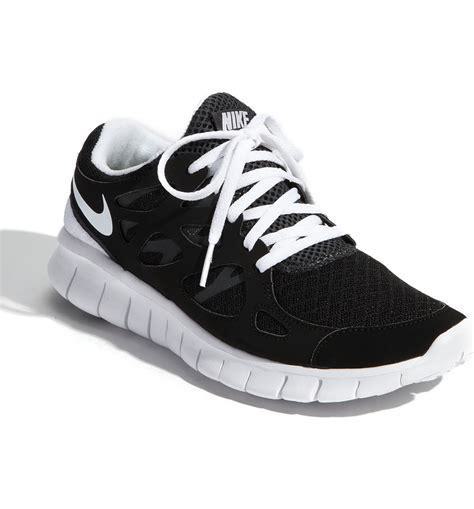
Brand: Nike
Model: Free Run 2